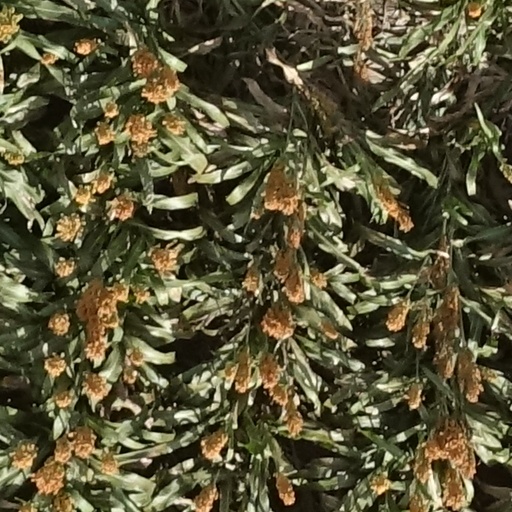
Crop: sorghum